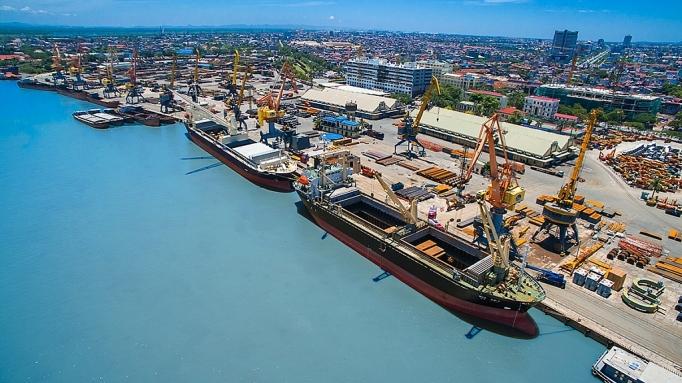
có những chiếc cần cẩu xuất hiện ở trên cảng biển